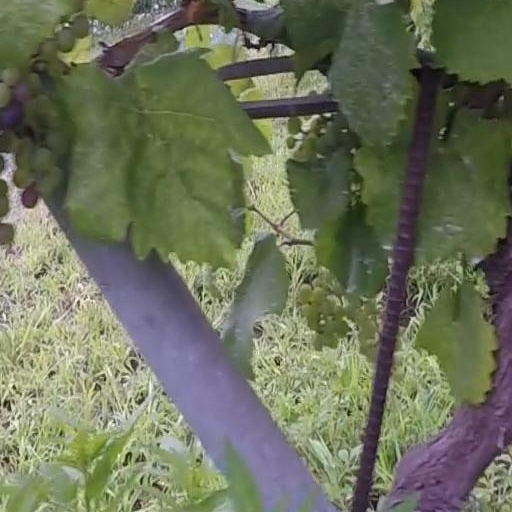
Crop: grape